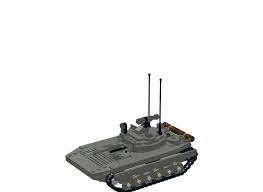
Label: BMP-2